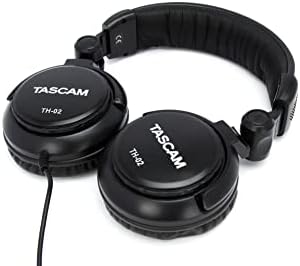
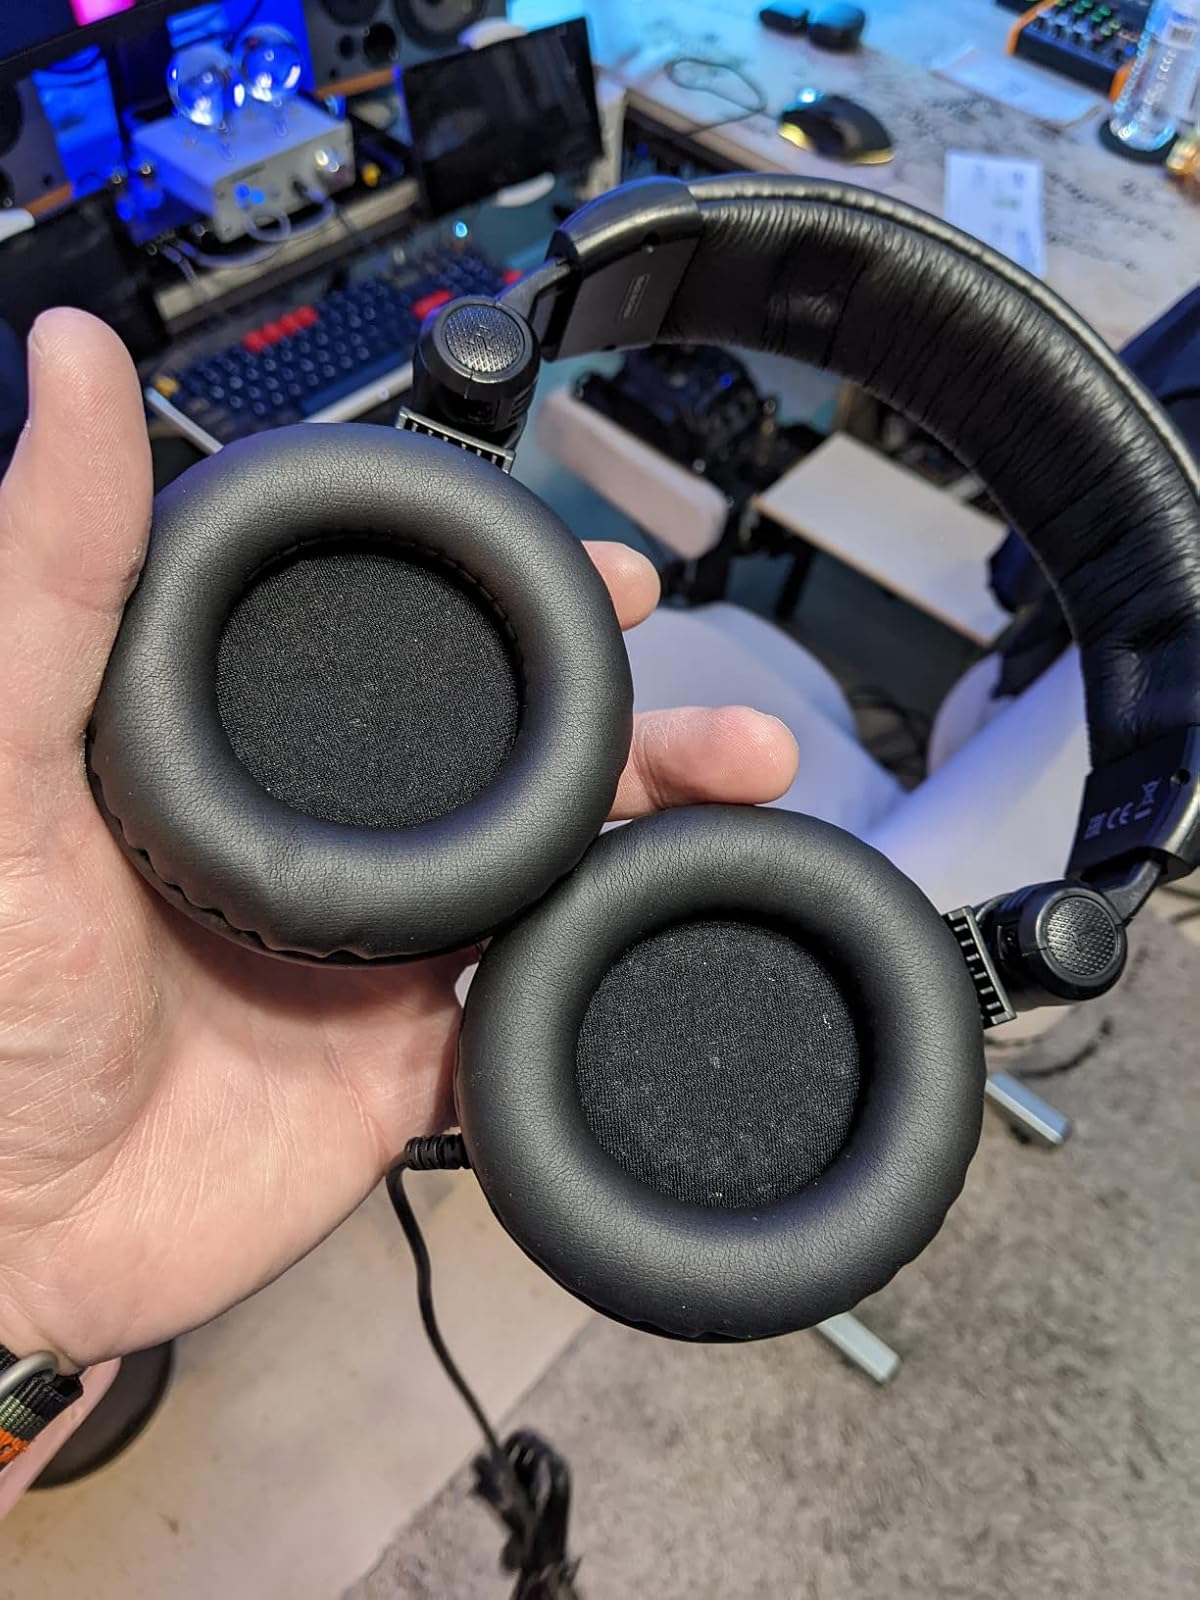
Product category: headphones
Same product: yes